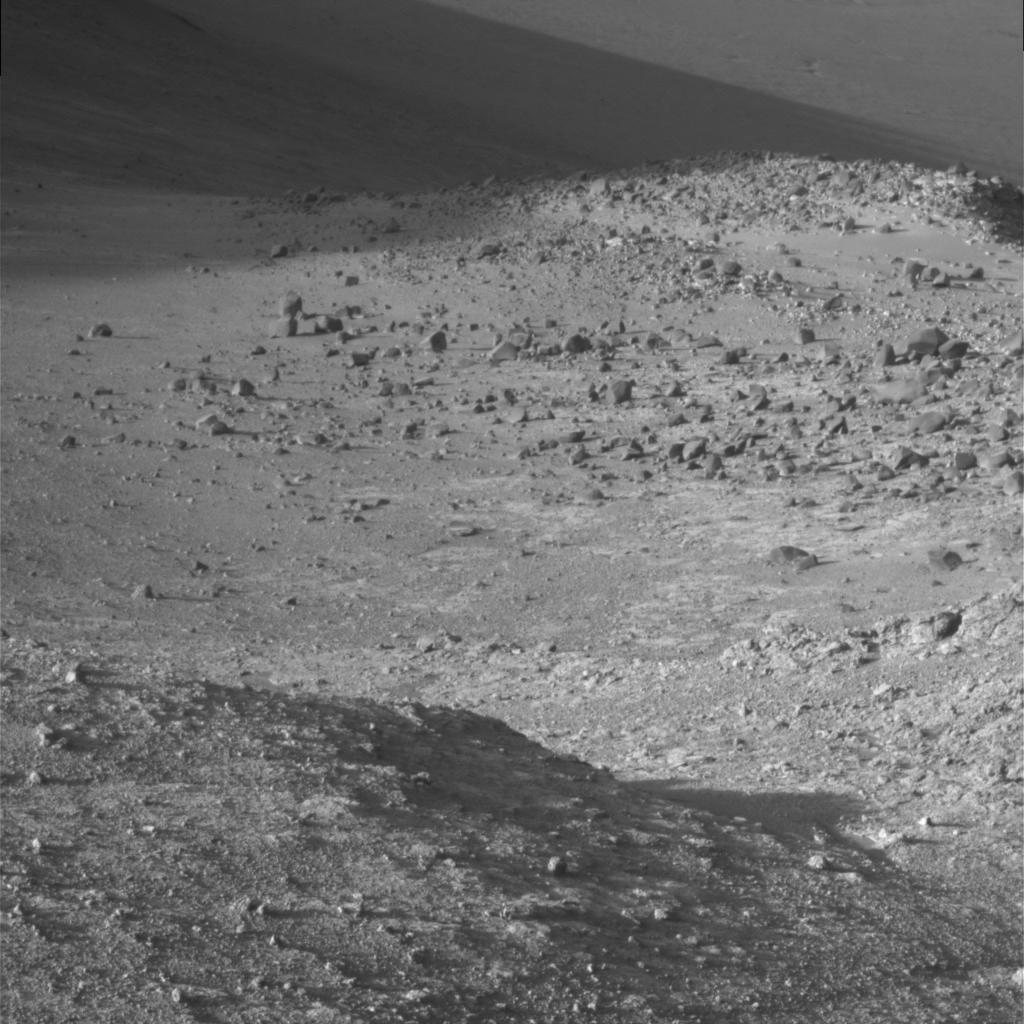
Surface features visible: Rock Outcrops, Float Rocks, Clasts, Soil, Nearby Surface